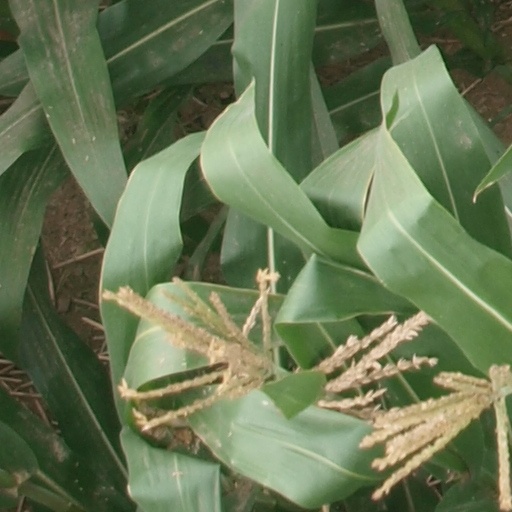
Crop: maize; corn